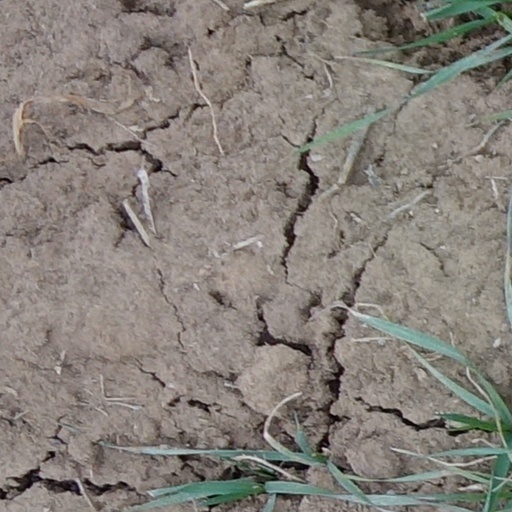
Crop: wheat